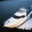
Label: ship